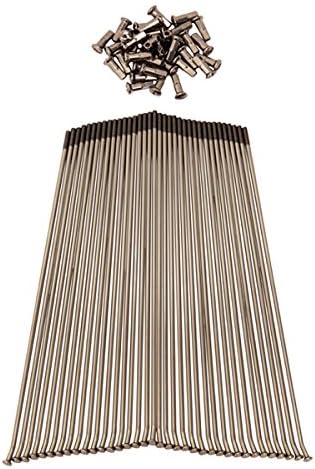
PROTRAX Pt1093 Stainless Steel Spoke Set Rear 19" Inch Suzuki Rm125 1986-2009
Category: Automotive
Complete spoke set containing everything you need for one wheel. 304 grade stainless steel meets or exceeds OEM standards. Uniform diameter design increases spoke strength over OEM. Chrome plated, includes matching nipples. Interchangeable with ProTrax and/or OEM rims and hubs
Features: Complete spoke set containing everything you need for one wheel | 304 grade stainless steel meets or exceeds OEM standards